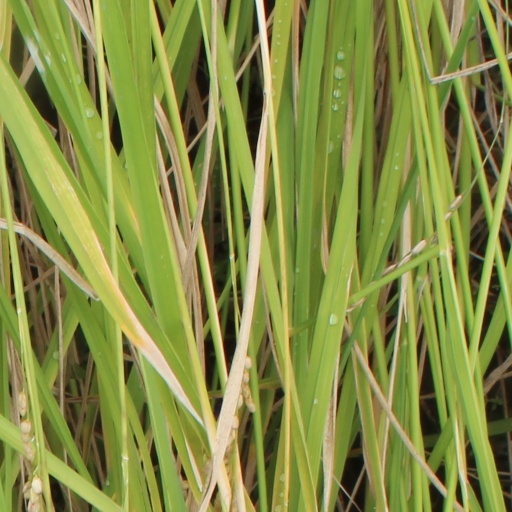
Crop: rice